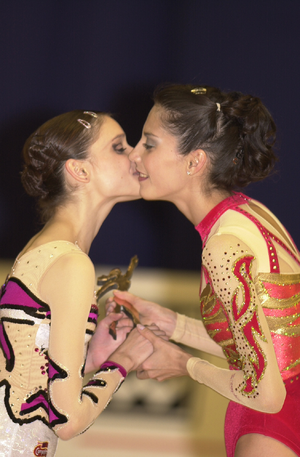
Les championnats d'Europe de gymnastique rythmique 2000, seizième édition des championnats d'Europe de gymnastique rythmique, ont eu lieu en 2000 à Saragosse, en Espagne.